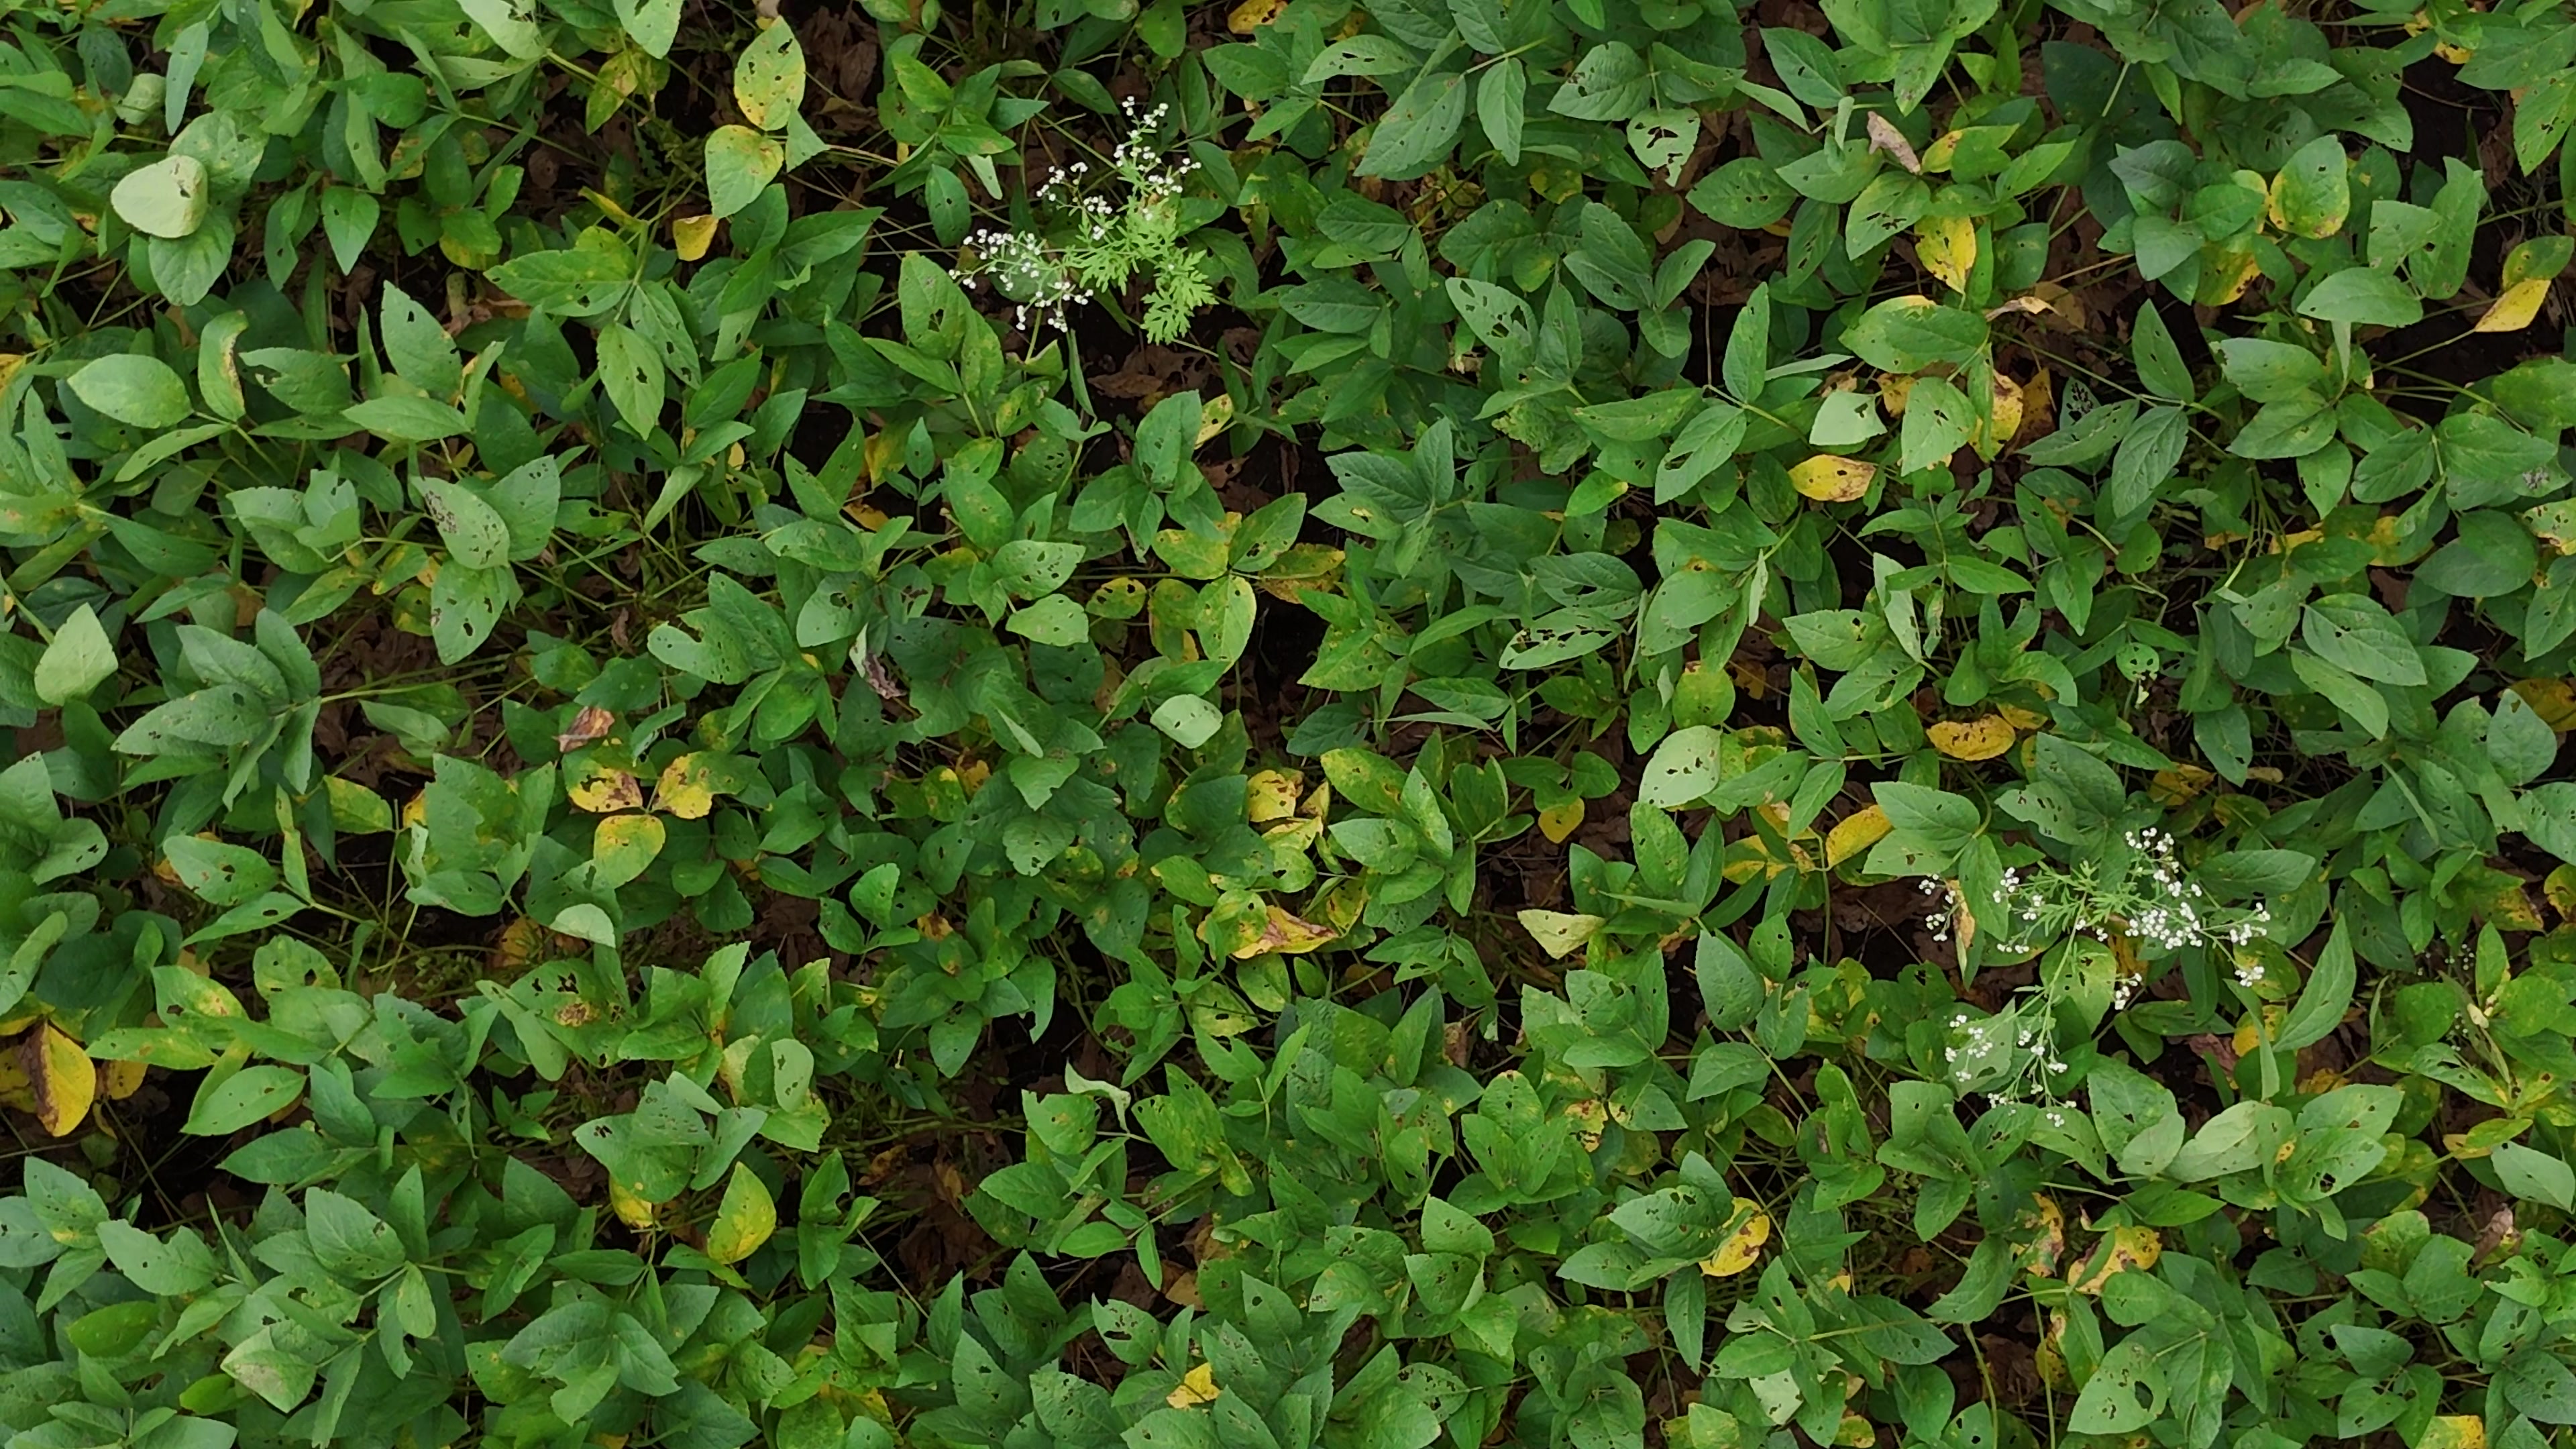
Label: Rust